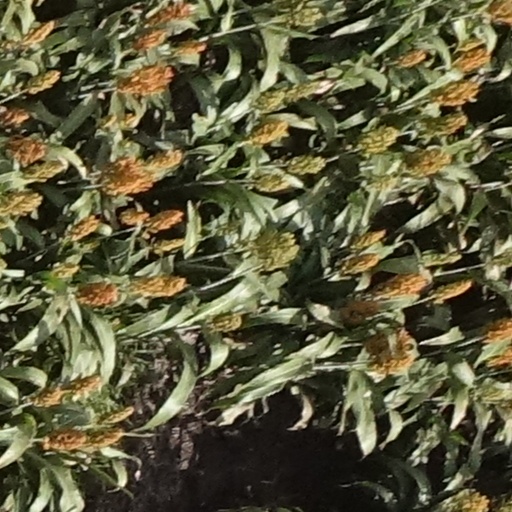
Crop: sorghum